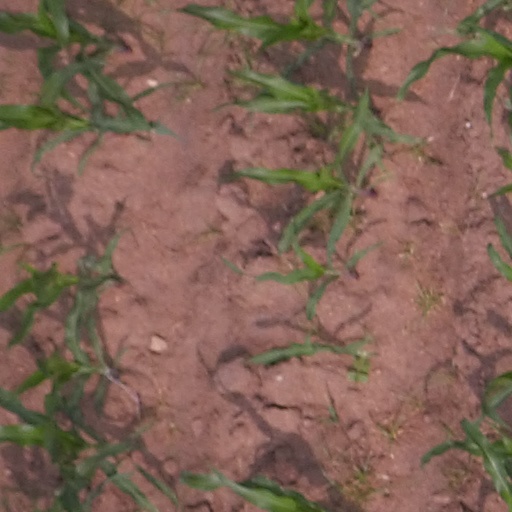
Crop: maize; corn